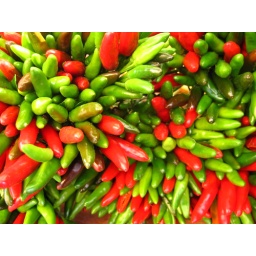
Peppers at the early morning fresh fruit and fish market in Venice, Italy. August 7, 2010